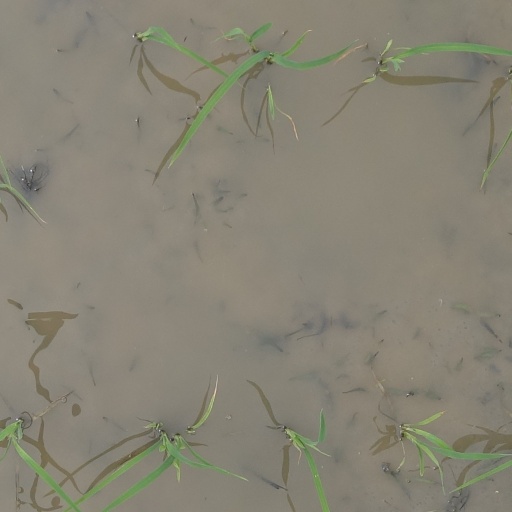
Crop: rice